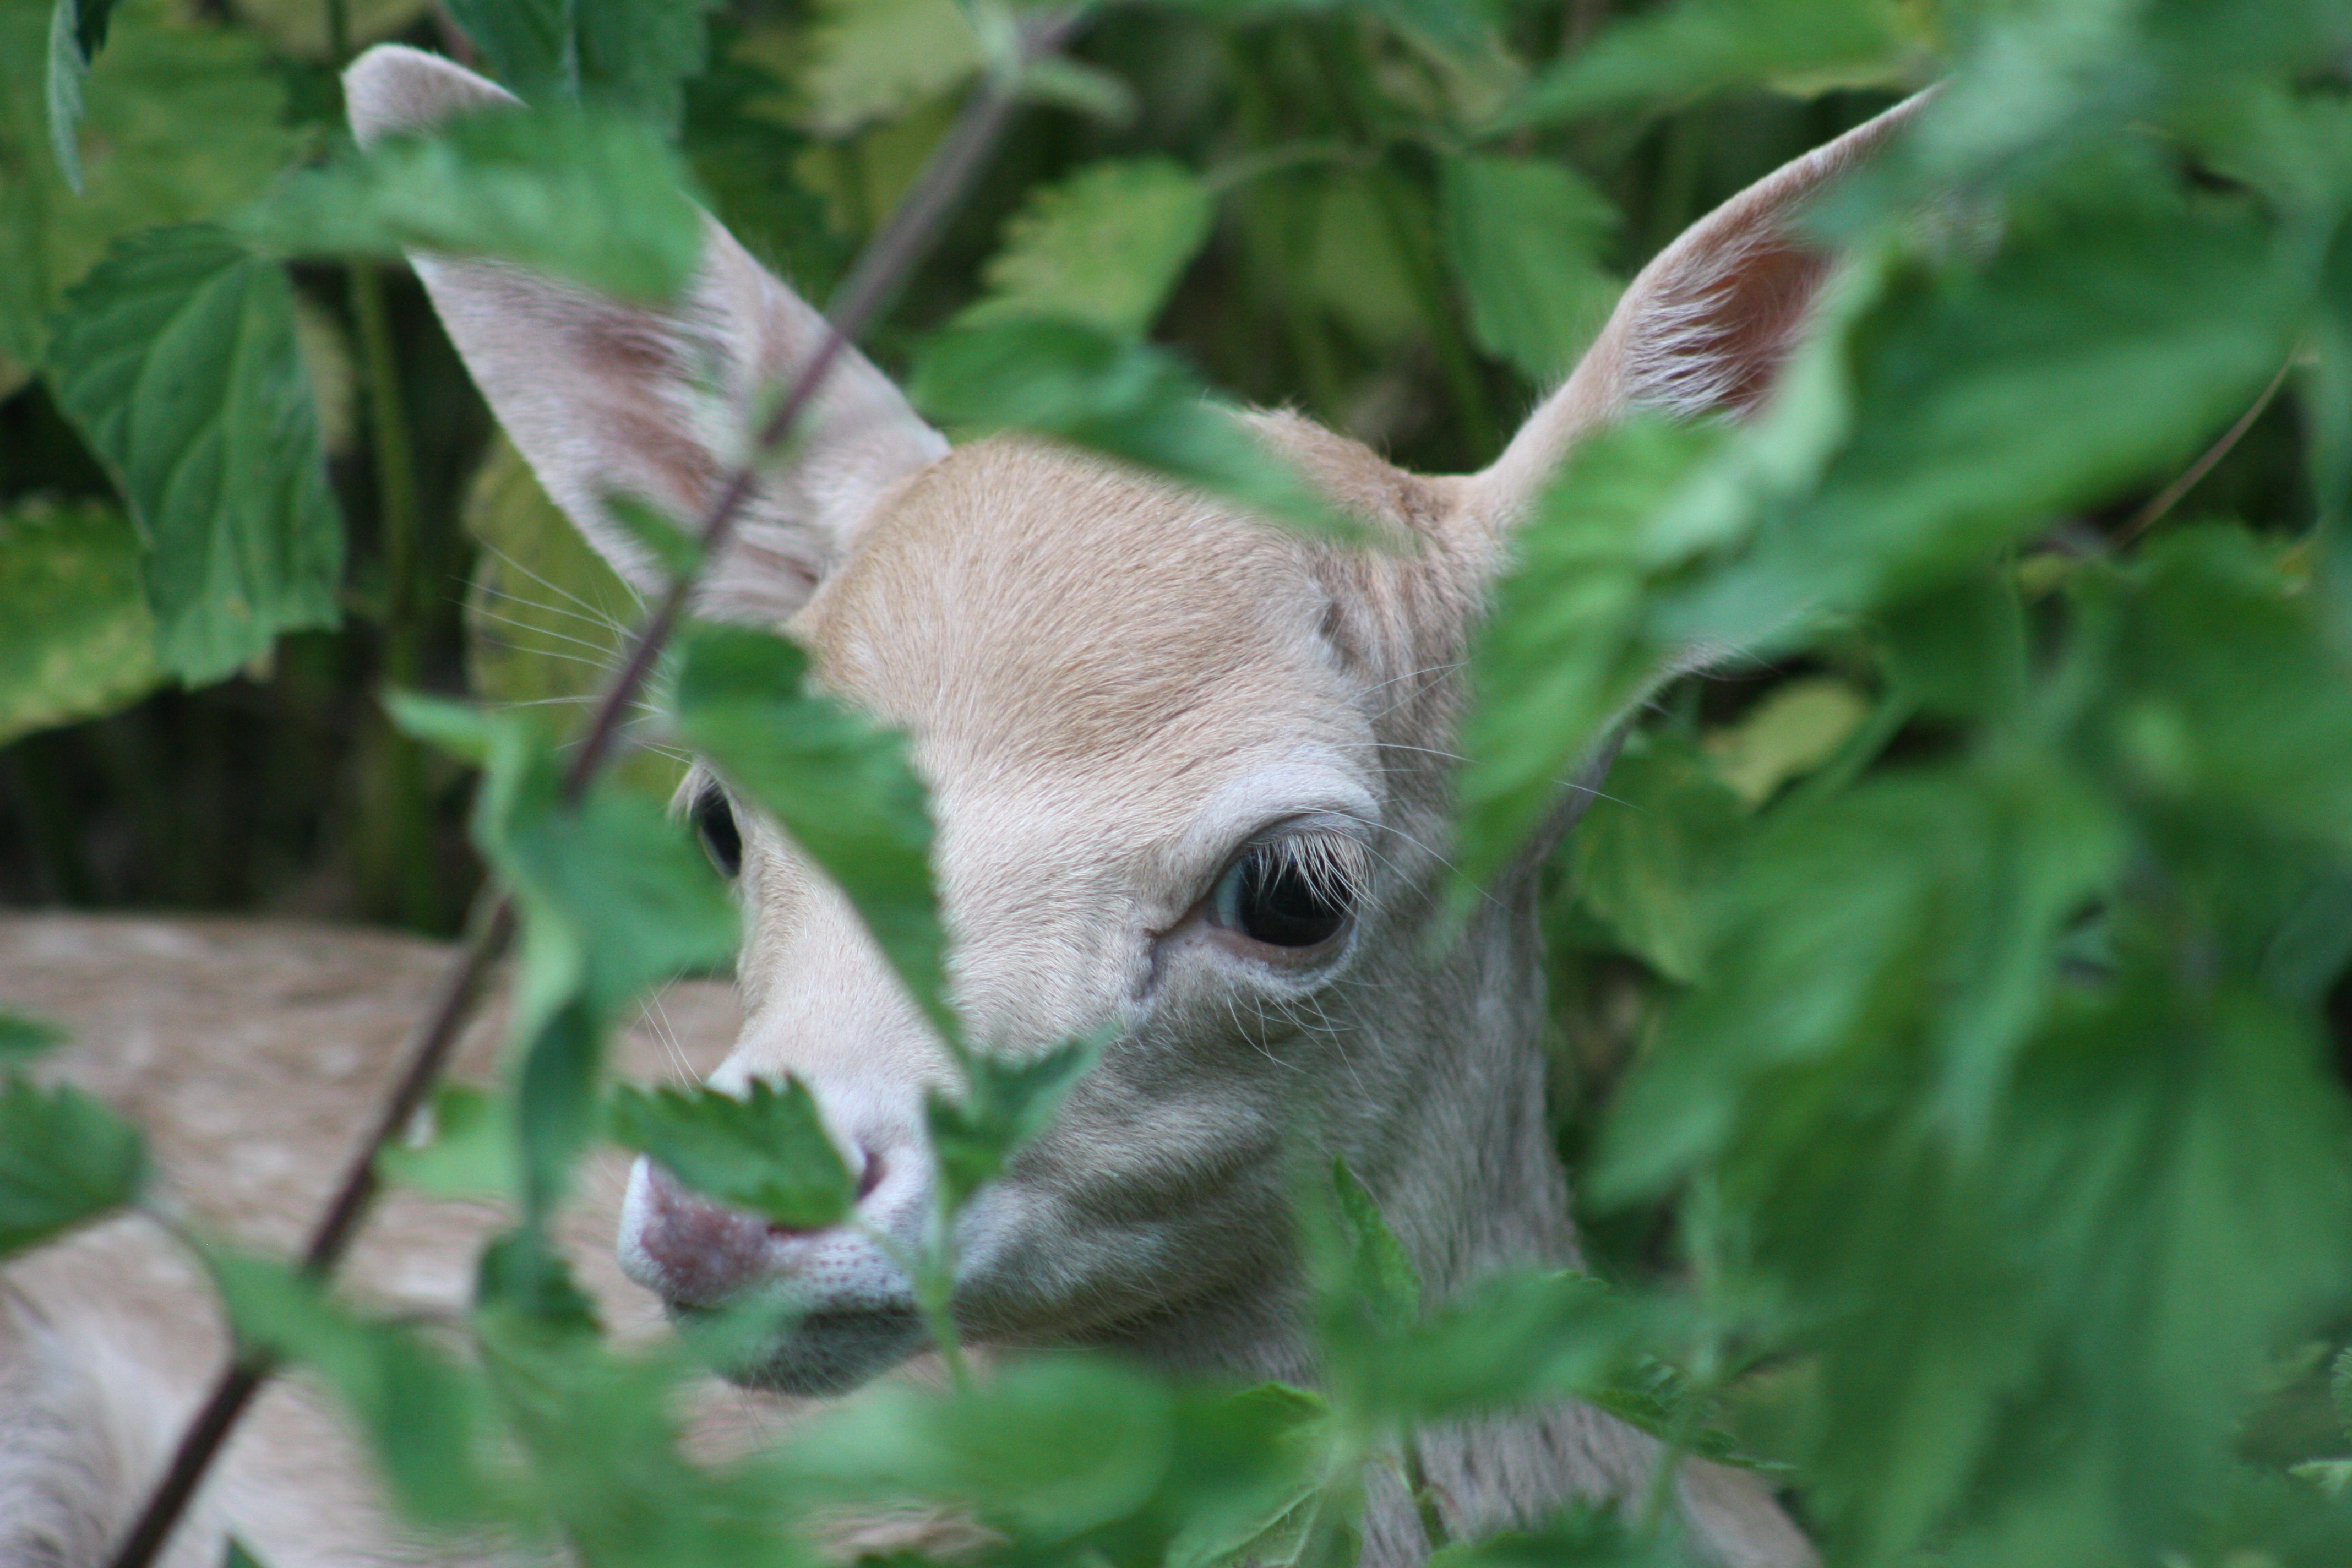
nature, forest, grass, meadow, animal, wildlife, wild, deer, goat, zoo, young, mammal, baby, fauna, fawn, enclosure, goats, mammals, vertebrate, hirsch, roe deer, fallow deer, bambi, biological, kitz, red deer, white tailed deer, sika deer, stinging nettles